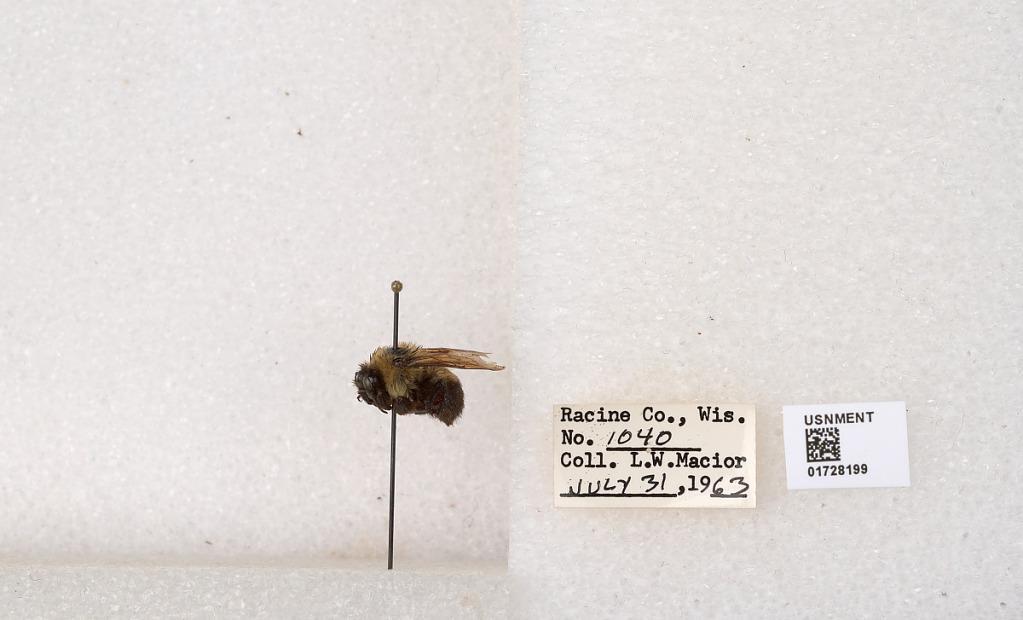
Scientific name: Bombus (Separatobombus) griseocollis (De Geer)
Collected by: L. Macior
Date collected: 1963-7-31
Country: United States
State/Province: Wisconsin
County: Racine
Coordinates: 42.7299, -87.8123